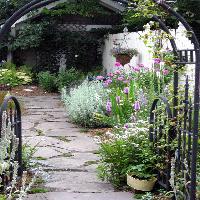
Weather: cloudy or overcast